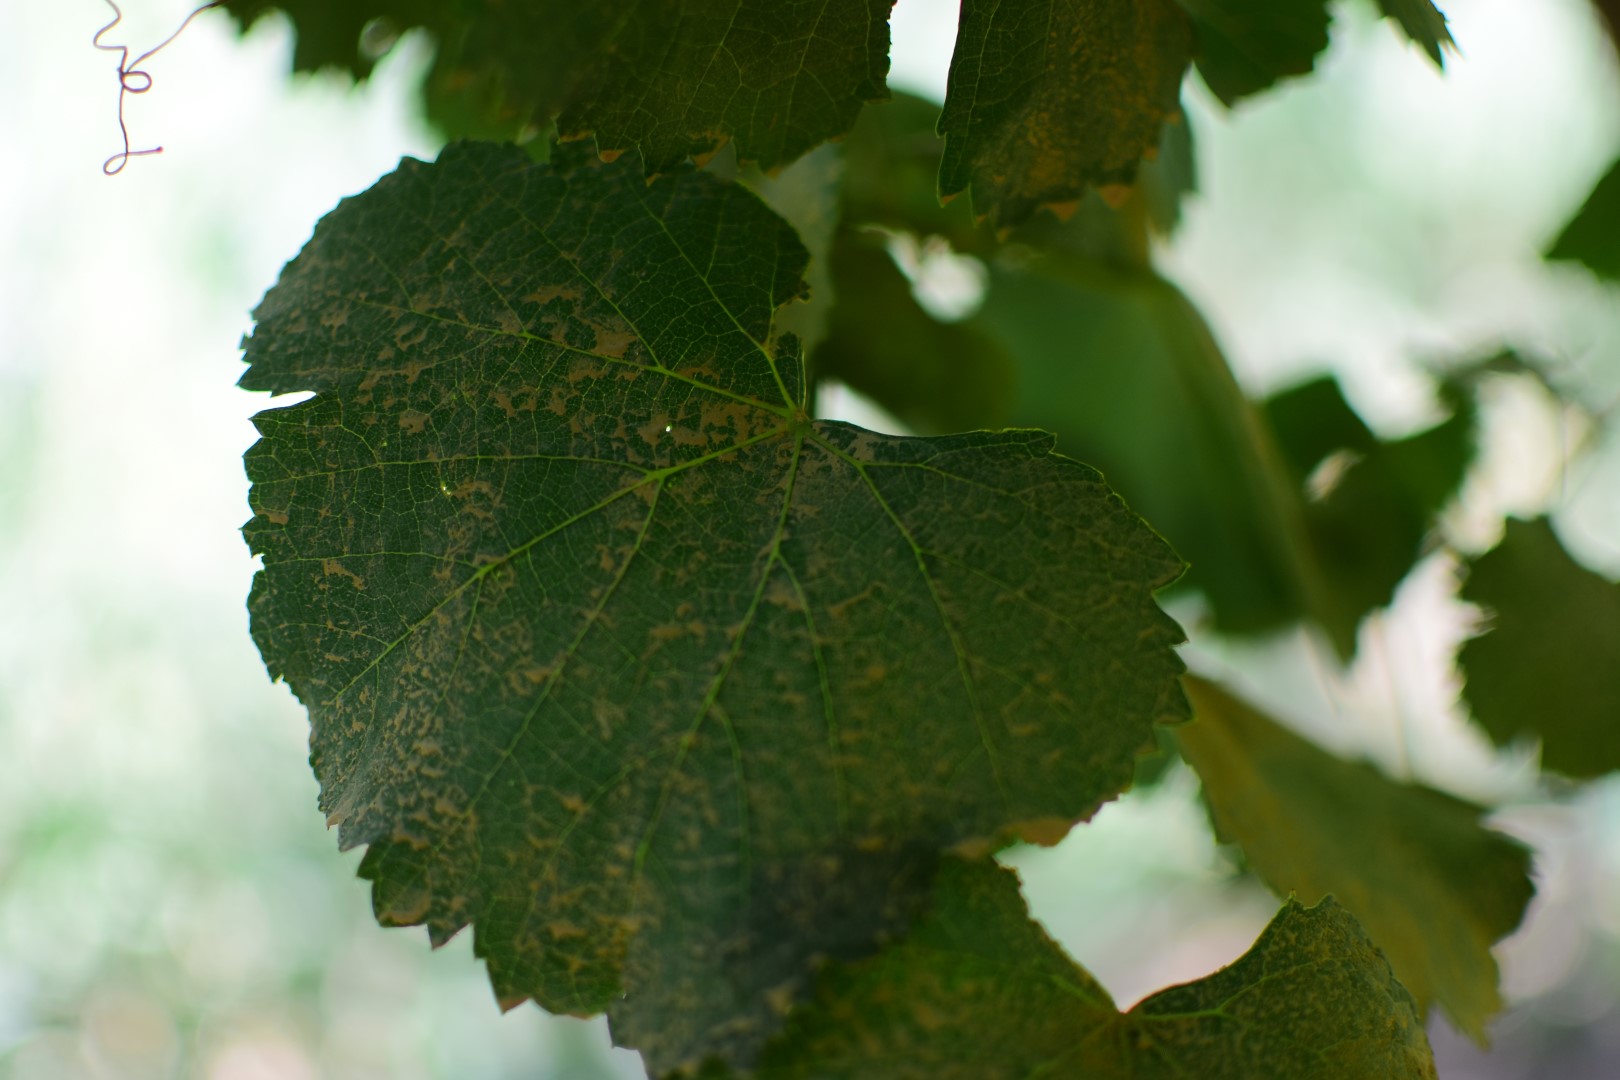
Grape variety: Frinsi